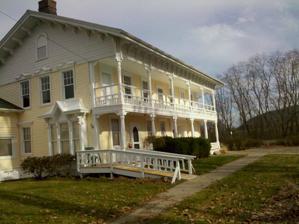
Building: Drovers Inn and Round Family Residence
Country: United States of America
Year built: 1844
Historic house in New York, United States United States historic place Drovers Inn and Round Family Residence U.S. National Register of Historic Places Drover's Inn, December 2011 Show map of New York Show map of the United States Location 2 Pumphouse Rd. and 301 Main St., Vestal, New York Coordinates 42°5′22.78″N 76°3′15.87″W / 42.0896611°N 76.0544083°W / 42.0896611; -76.0544083 Area 5 acres (2.0 ha) Built 1844 Architect Baty, Ransom, Jr.; Lacey, Truman J. Architectural style Greek Revival, Victorian NRHP reference No. 10000222 Added to NRHP April 26, 2010 Drovers Inn and Round Family Residence consists of an historic home and an historic inn located at Vestal in Broome County, New York .  The Drovers Inn was built about 1844 and the Rounds Family Residence was built  1895–1912. The inn is a 2 + 1 ⁄ 2 -story wood-frame Greek Revival structure with an overlay of elaborate Victorian-era decoration added about 1880.  The residence was built in 1895 and features an engaged tower with a bell cast roof added in 1912. It was listed on the National Register of Historic Places in 2010. References